Basilicata

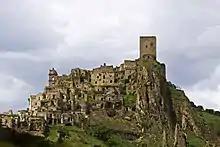
Craco

Of many castles that existed in the region, mostly isolated towers and ruins have survived. The Melfi castle is perhaps the most iconic, where important events from the Middle Age took place, such as the five councils between the Normans and the Catholic Church and the constitutions of Melfi promulgated by Frederick II. The Malconsiglio castle, Miglionico, hosted the conspiracy of the Barons against Ferrante of Aragon.